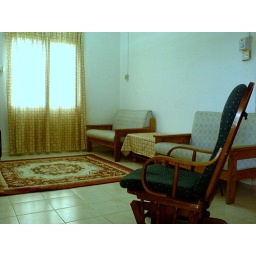
3 bedroom guest house in kelantan